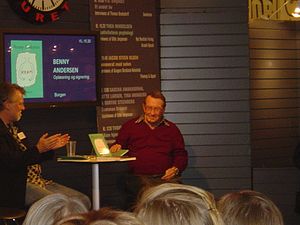
Benny Andersen
Benny Andersen signerer sin nye digtsamling, navngivet "Kram", den 14. november 2009 på den årlige danske bogmesse, BogForum (13.-15. november 2009)
Benny Andersen - a dansk forfatter og digter signerer hans nye digtsamling, navngivet ""Kram"", den 14. november 2009 på den årlige danske bogmesse, BogForum (13.-15. november, 2009), i Forum København, København."
Benny Allan Andersen var en dansk digter, lyriker, forfatter, komponist og pianist.